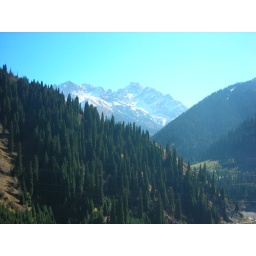
These beautiful mountains are within the city limits about a 30-45 minute bus ride from our flat.